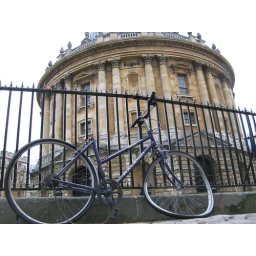
This forlorn bike was chained to the fence outside the Bodian Library in the centre of Oxford. March 2008. [ IMG_4150]